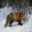
Label: fox